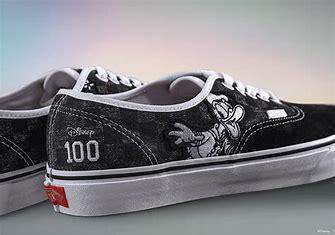
Brand: Vans
Model: 100